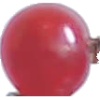
Label: redcurrant